Robert Ernest Noble

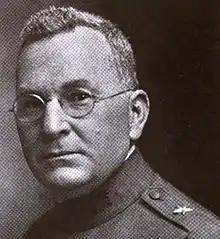
From the February 1923 issue of "The American Journal of Clinical Medicine"

Robert E. Noble (November 5, 1870 – September 18, 1956) was an American physician and a career officer in the United States Army. A veteran of the Philippine–American War, United States occupation of Veracruz, World War I, and the Occupation of the Rhineland, he attained the rank of major general and was a recipient of the Army Distinguished Service Medal and French Legion of Honor (Commander).